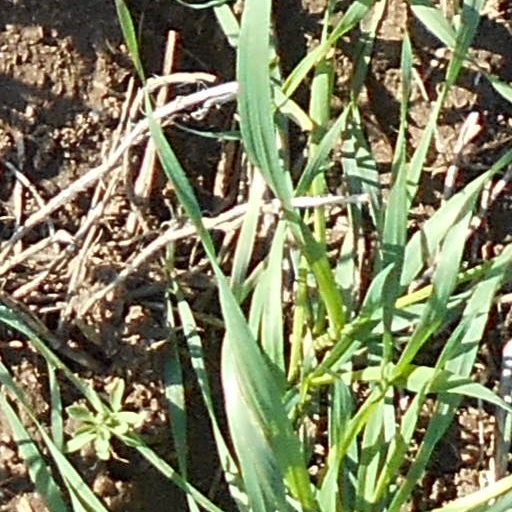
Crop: wheat